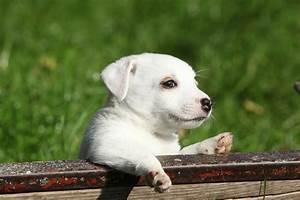
dog